Warlord (DC Comics)

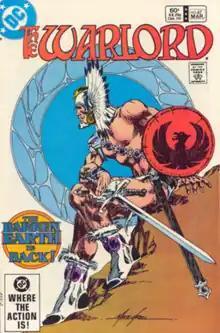
"The Warlord" #67 (March 1983), cover art by Mike Grell.

The Warlord is a sword and sorcery character appearing in American comic books published by DC Comics. Created by writer-artist Mike Grell, he debuted in "1st Issue Special" #8 (November 1975). The titular character, Travis Morgan, obtains the name "Warlord" as he fights for the freedom of the people of Skartaris.